Vega

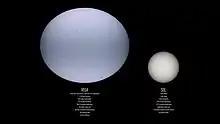
Size comparison of Vega (left) to the Sun (right)

Each night the positions of the stars appear to change as the Earth rotates. However, when a star is located along the Earth's axis of rotation, it will remain in the same position and thus is called a pole star. The direction of the Earth's axis of rotation gradually changes over time in a process known as the precession of the equinoxes. A complete precession cycle requires 25,770 years, during which time the pole of the Earth's rotation follows a circular path across the celestial sphere that passes near several prominent stars. At present the pole star is Polaris, but around 12,000 BCE the pole was pointed only five degrees away from Vega. Through precession, the pole will again pass near Vega around 14,000 CE. Vega is the brightest of the successive northern pole stars. In 210,000 years, Vega will become the brightest star in the night sky, and will peak in brightness in 290,000 years with an apparent magnitude of –0.81.